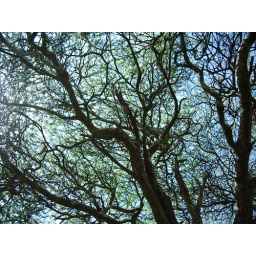
tree above the "picnic" table